Production brigade

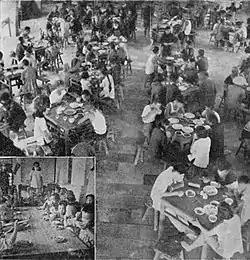
Canteen where people could eat for free in 1958.

A production brigade was formerly the basic accounting and farm production unit in the people's commune system of the People's Republic of China.